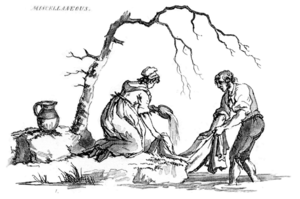
La buée est l'ancien nom de la lessive traditionnelle jusqu'au début du XXᵉ siècle qui voit la disparition de ce mode de lavage du linge avec le développement de la lessiveuse en fer.
La lessive désigne le lavage des vêtements et autres textiles. Les processus de lavage sont souvent effectués dans une pièce réservée à cet effet ; dans un espace public on a parlé de buerie, de laverie ou de lavoir. Dans une maison individuelle, on parle de buanderie. Un immeuble d'habitation ou une résidence étudiante peut avoir une buanderie commune telle, une tvättstuga. Une entreprise autonome est appelée laverie automatique. Le matériel qui est lavé ou a été lavé, est également généralement appelé « lessive ».